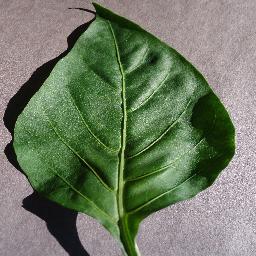
Label: Pepper,_bell___healthy